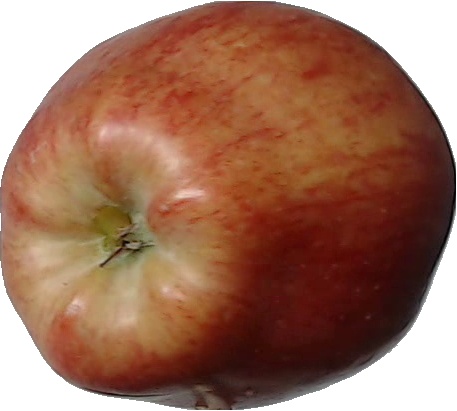
Label: apple_red_1